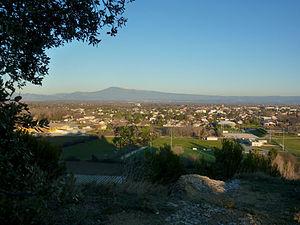
Vue d'Entraigues-sur-la-Sorgue.